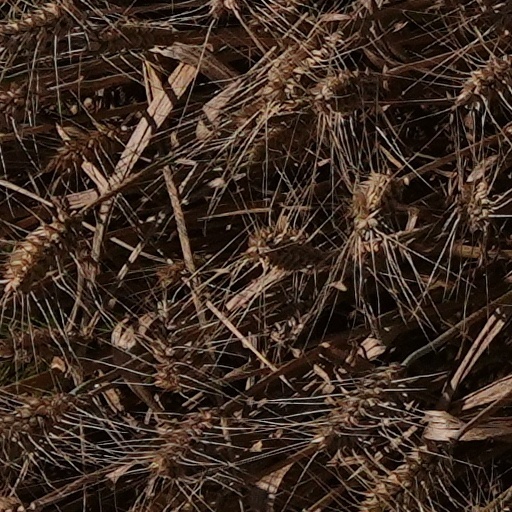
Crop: wheat